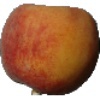
Label: Peach 1